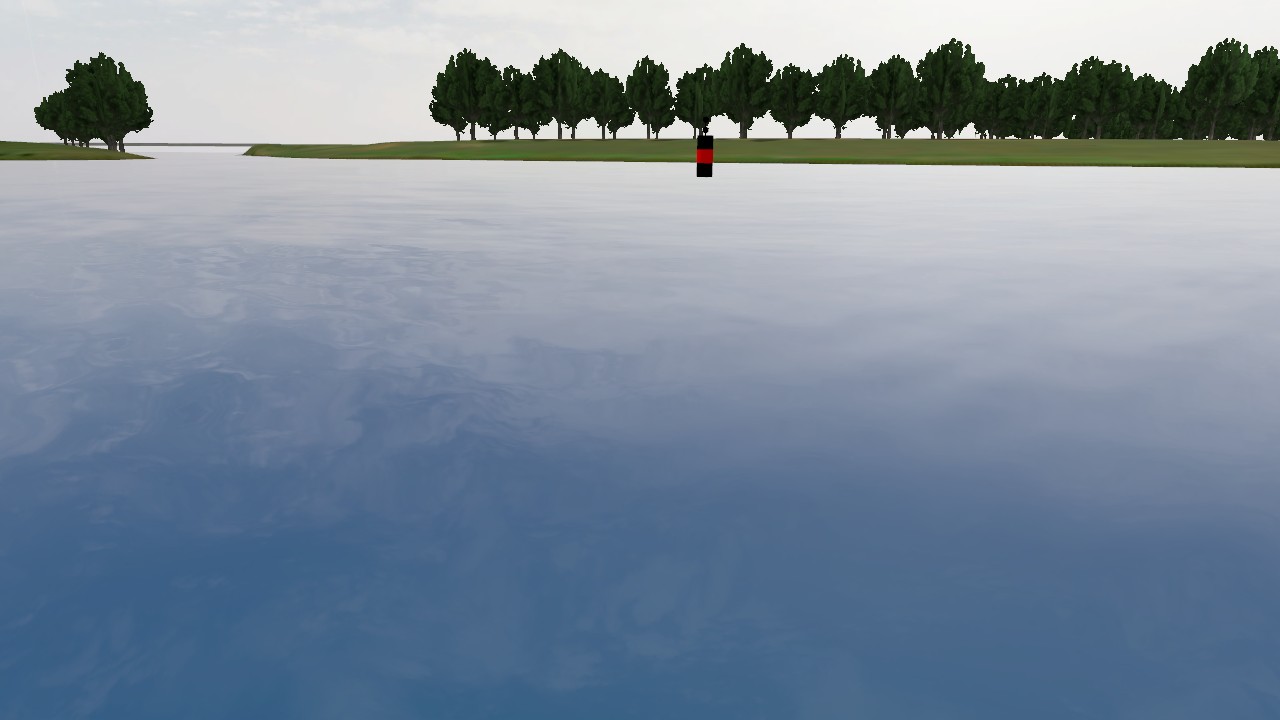
Label: isolated_mark
Descriptions: two black circular marks on the buoy top mark ||| looks like two circles in 2D image ||| black red black, three horizontal bands